Cuisine of Philadelphia

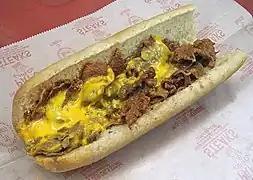
A Philadelphia cheesesteak "wiz wit"--that is, with steak, Cheez Whiz, and onions

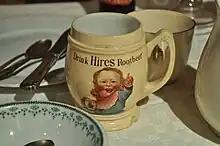
A Hires Root Beer mug from the 1930s or earlier

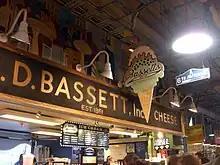
Bassett's ice cream at Reading Terminal Market

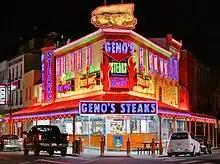
Geno's Steaks

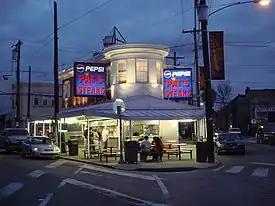
Pat's Steaks

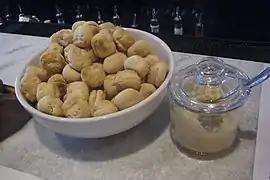
Oyster crackers, also known as water crackers, Philadelphia crackers, and Trenton crackers

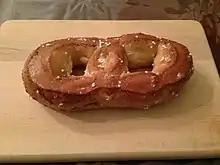
A Philly-style soft pretzel

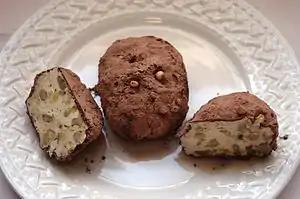
Irish potato candy

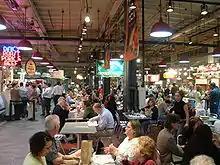
Center Court at Reading Terminal Market

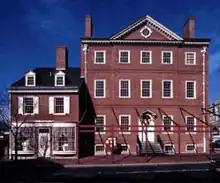
City Tavern

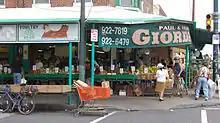
The Italian Market

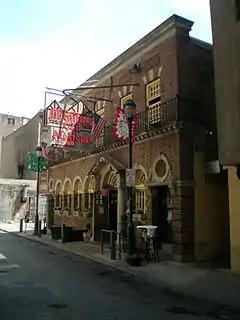
McGillin's Olde Ale House

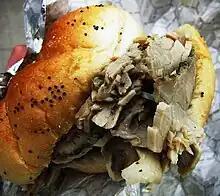
Roast pork sandwich

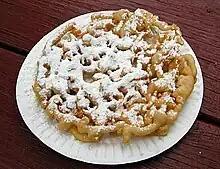
Funnel cake

Philadelphia's large immigrant population has contributed to a large mixture of tastes to mingle and develop. Many types of foods have been created in or near Philadelphia or have strong associations with the city. In the 20th century, Philadelphia's foods included cheesesteak, stromboli, hoagie, soft pretzel, water ice, and soda.